Death on the Nile (1978 film)

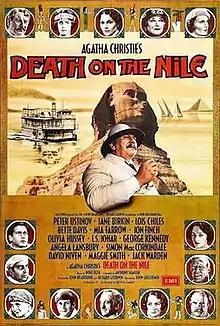
UK theatrical release poster

Death on the Nile is a 1978 British mystery film based on Agatha Christie's 1937 novel of the same name, directed by John Guillermin and adapted by Anthony Shaffer. The film features the Belgian detective Hercule Poirot, played by Peter Ustinov for the first time, plus an all-star supporting cast that includes Maggie Smith, Angela Lansbury, Bette Davis, Mia Farrow, Jane Birkin, David Niven, George Kennedy, and Jack Warden. The film is a standalone sequel to the 1974 film "Murder on the Orient Express".